Geology of New Caledonia

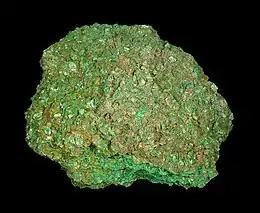

By observing the properties and also the age of the rocks in different terranes, the tectonic evolution of the region can be reconstructed into three phases, with each phase illustrated in the sections below.